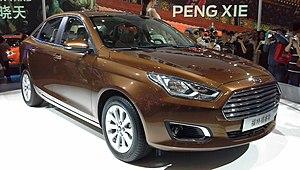
La Ford Escort est une voiture du groupe américain Ford produite par Ford Europe.